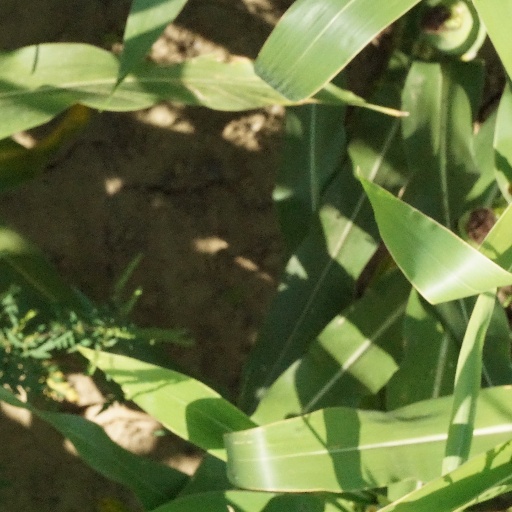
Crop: maize; corn